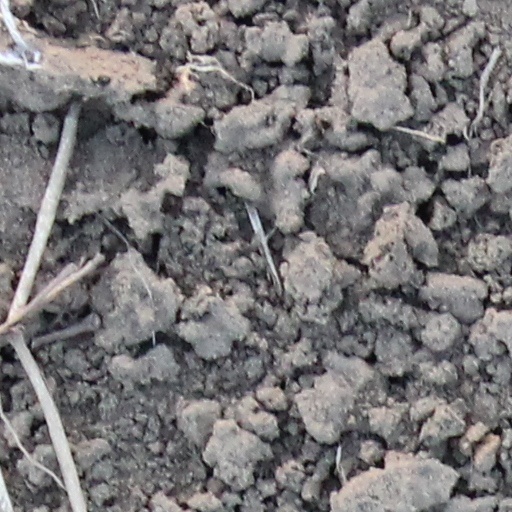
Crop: wheat